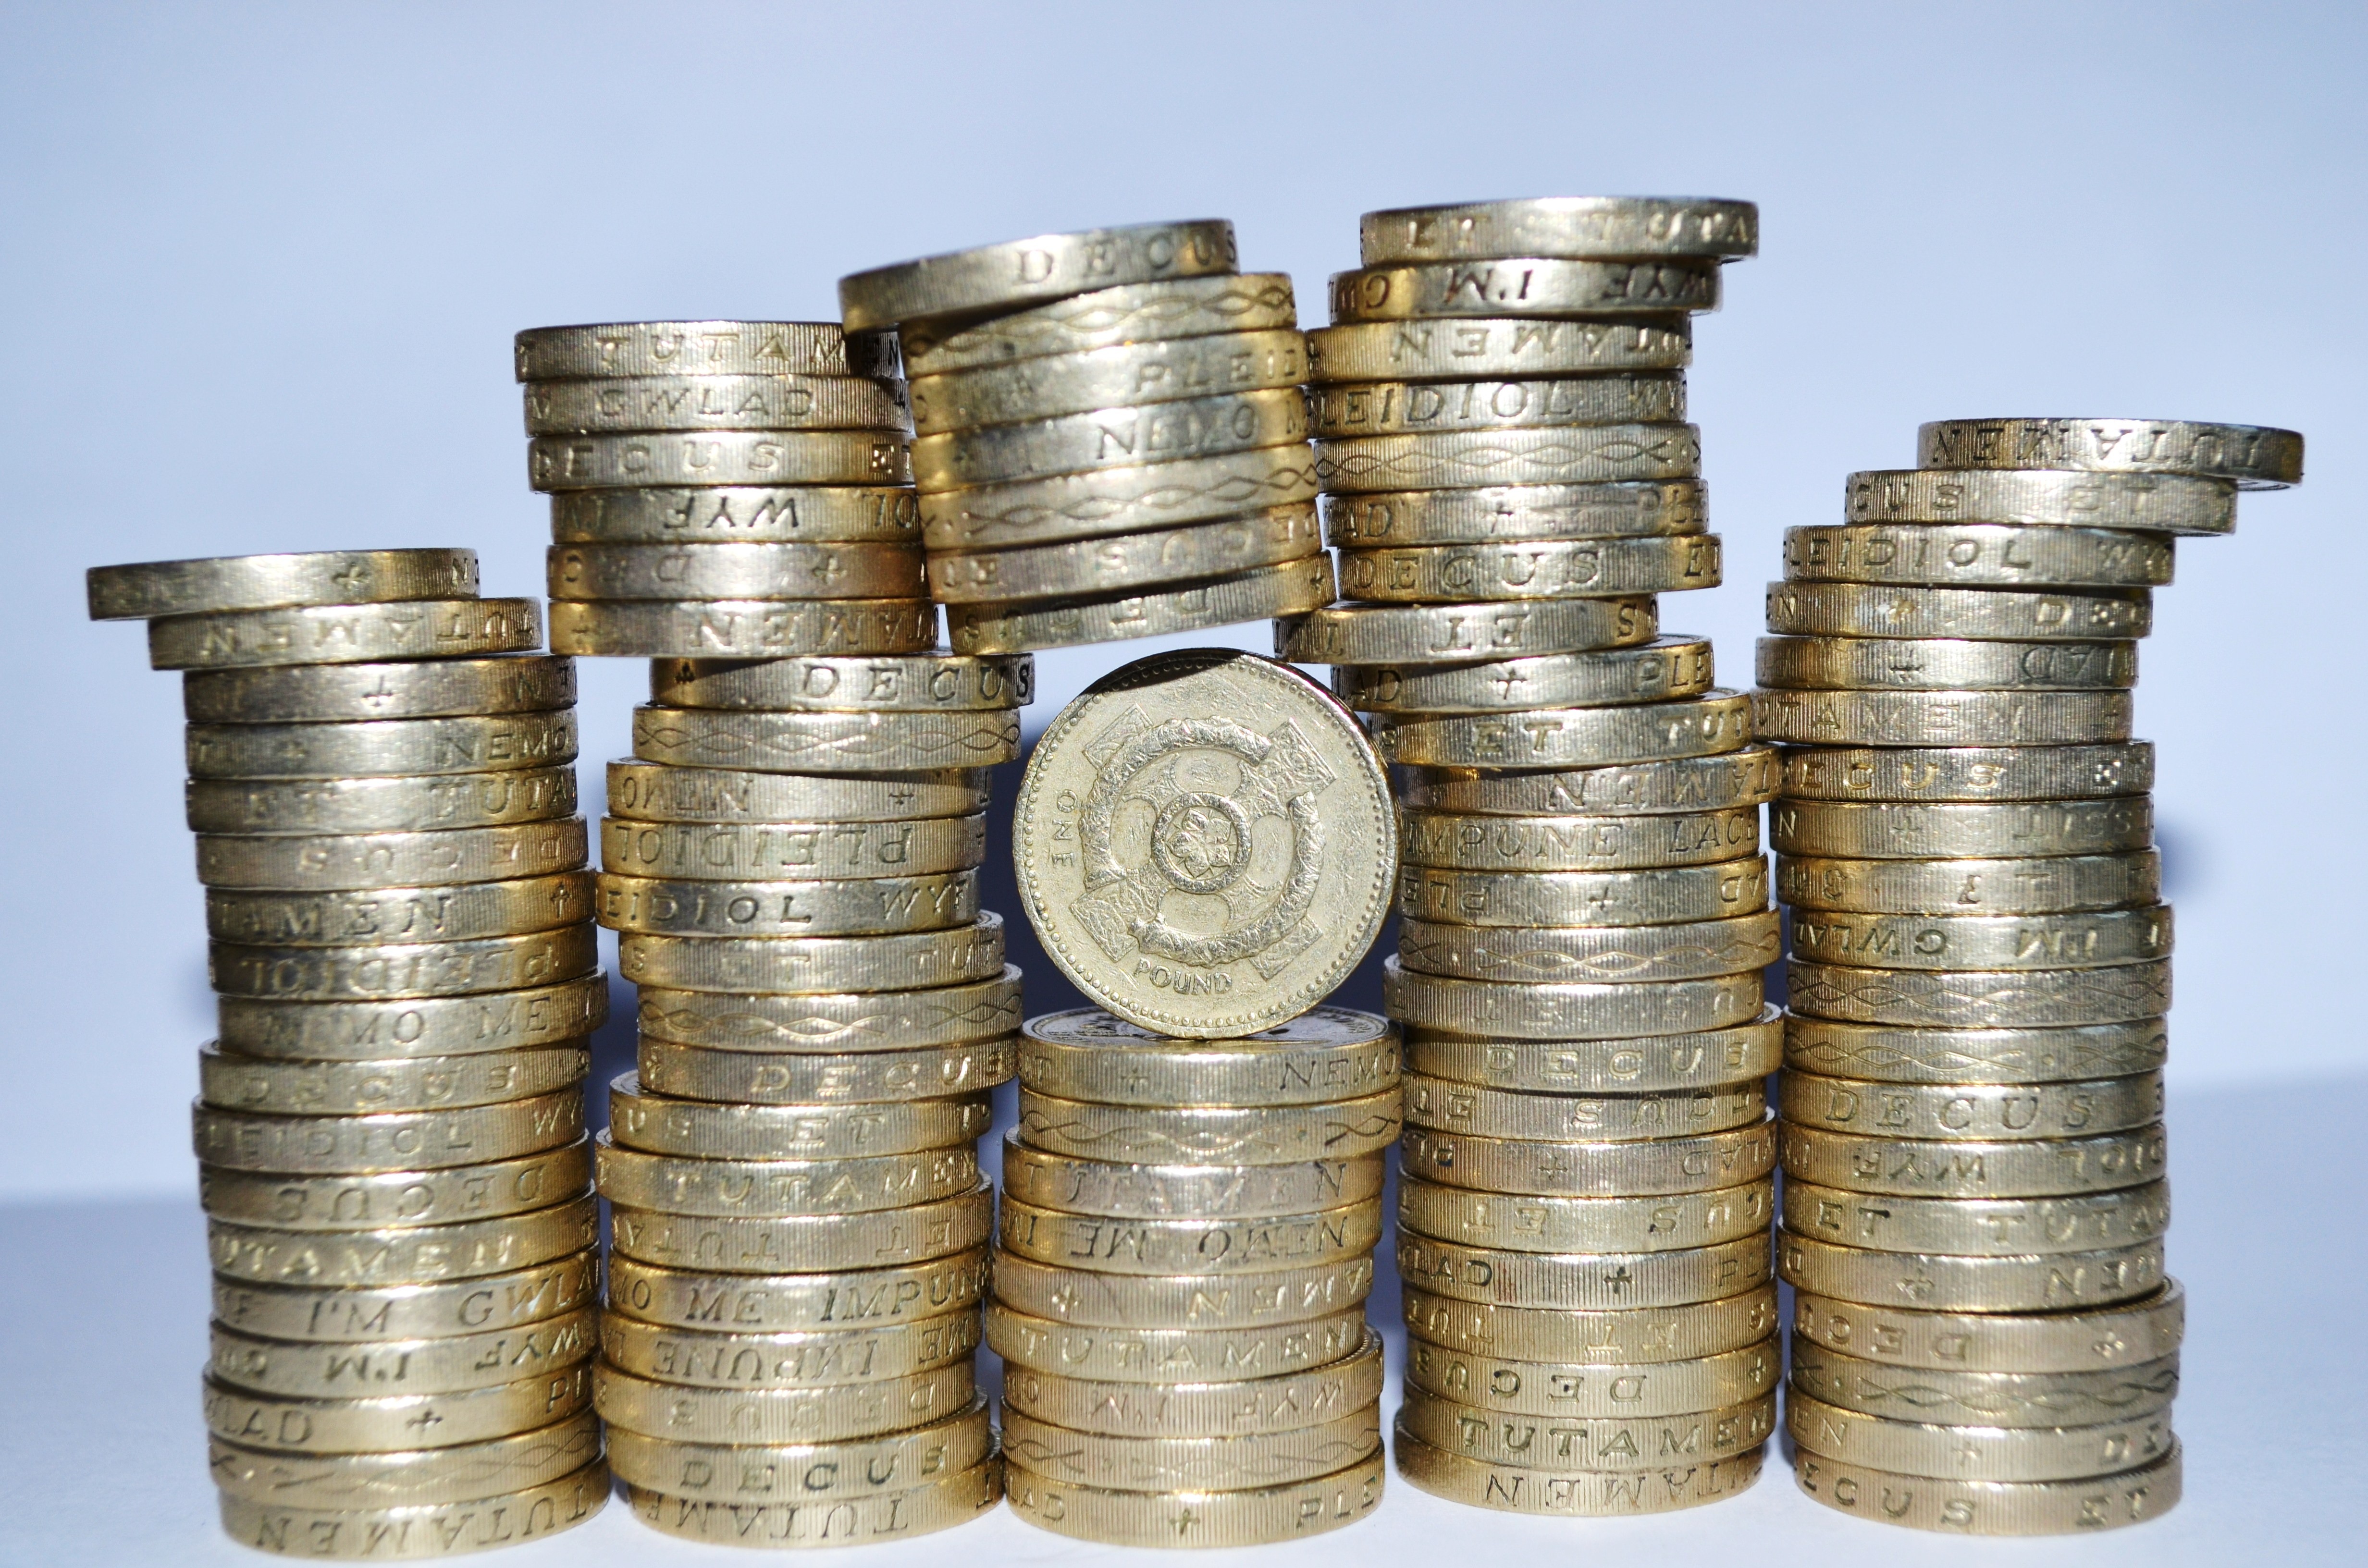
group, metal, money, market, business, cash, background, gold, stock, currency, coin, british, change, rich, financial, savings, coins, finance, wealth, amount, budget